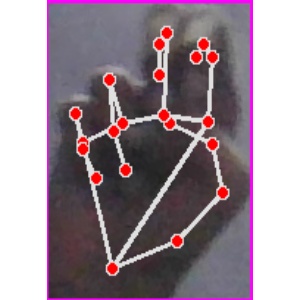
अक्षर: ह